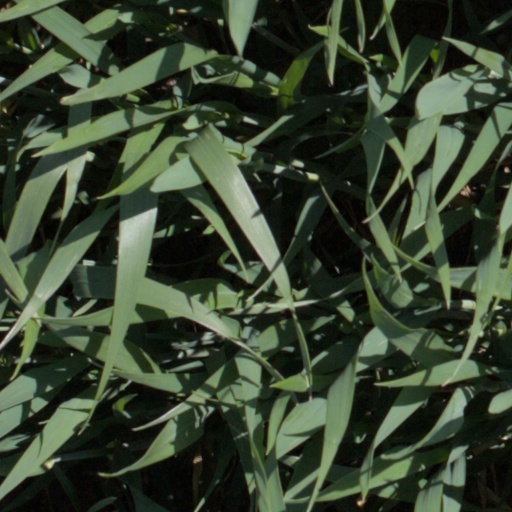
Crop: wheat